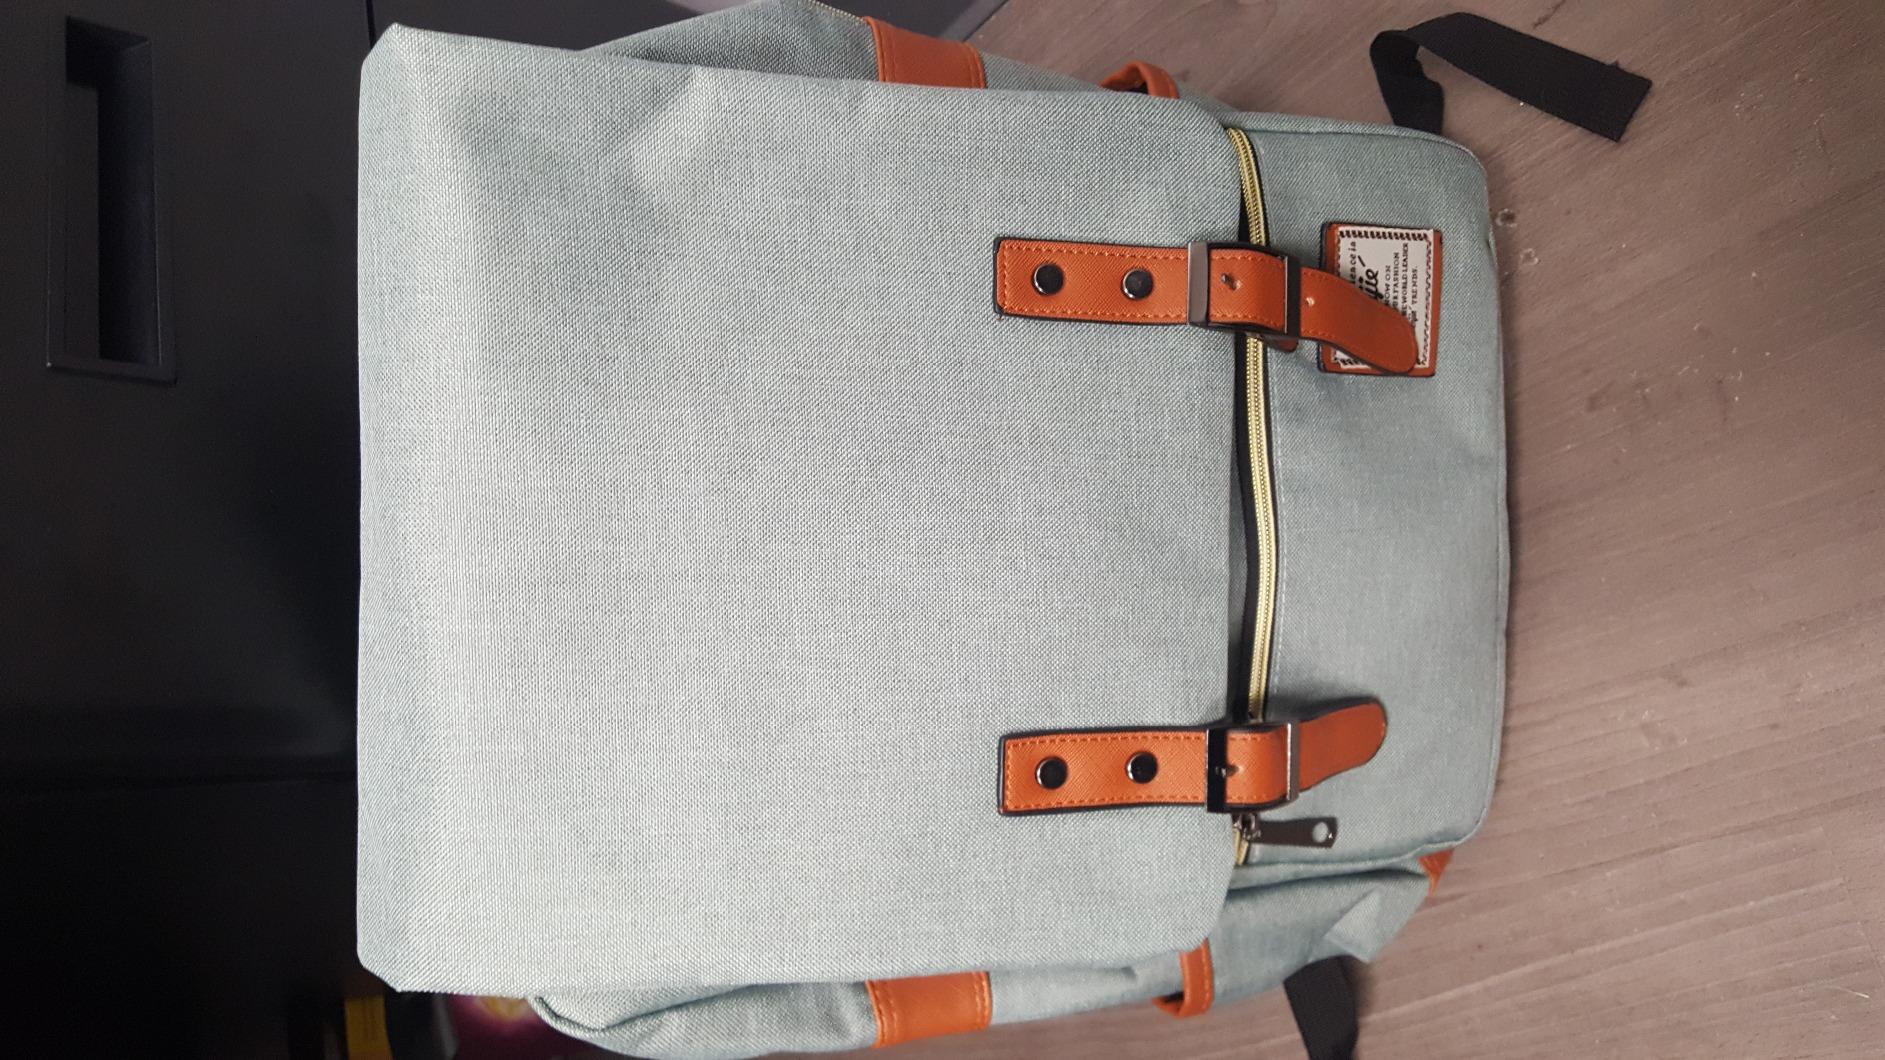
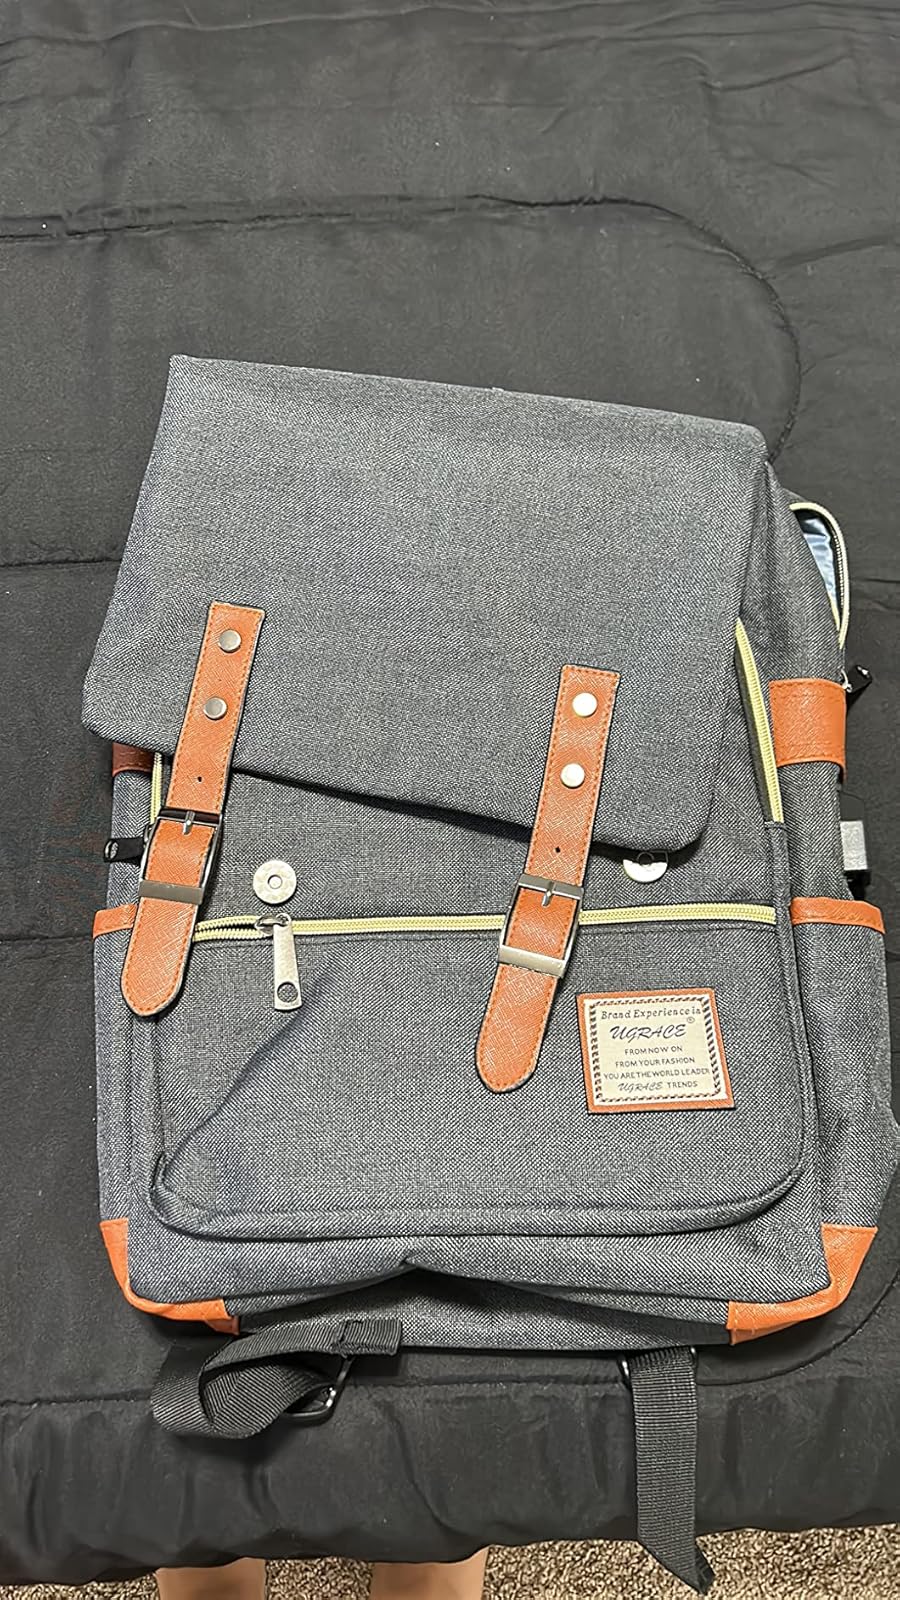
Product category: bag
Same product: no